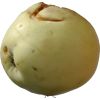
Label: Apple hit 1